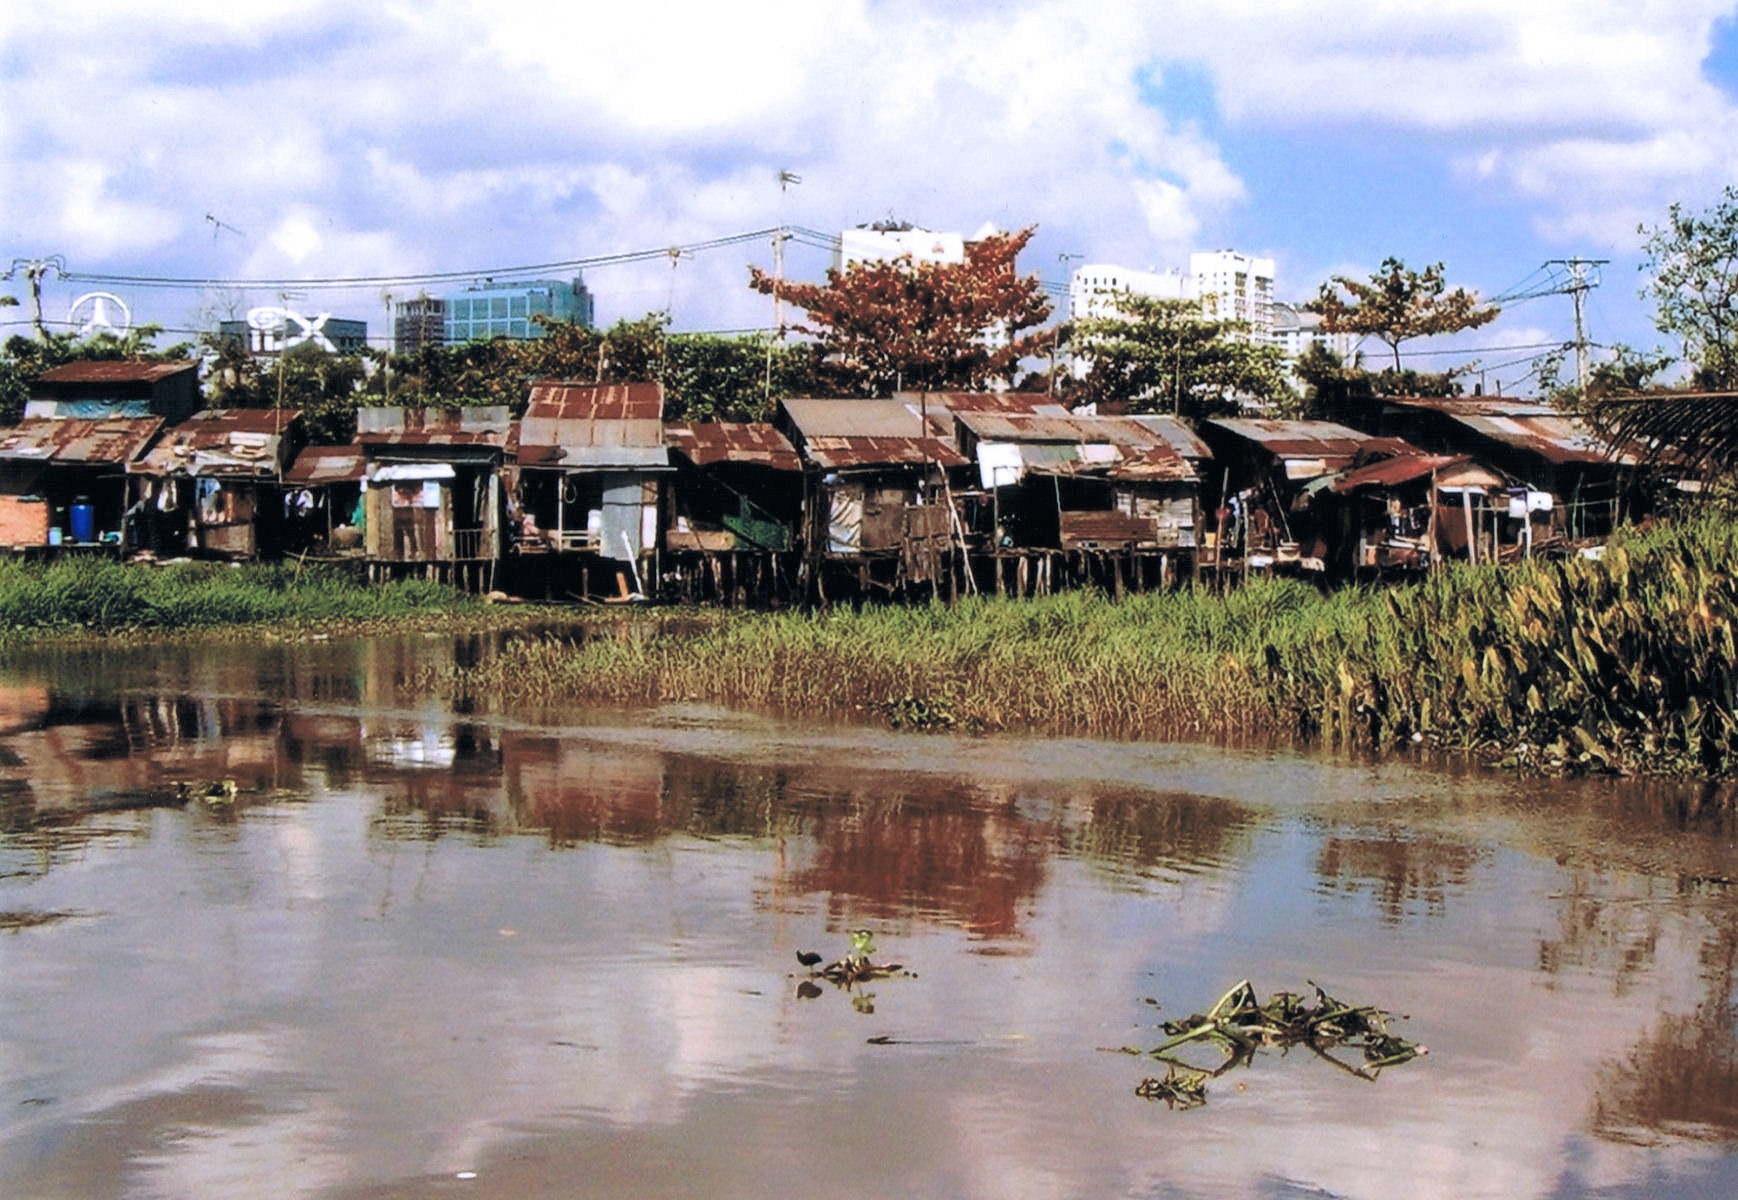
river, vacation, village, asia, saigon, resort, culture, slums, vietnam, poor, rural area